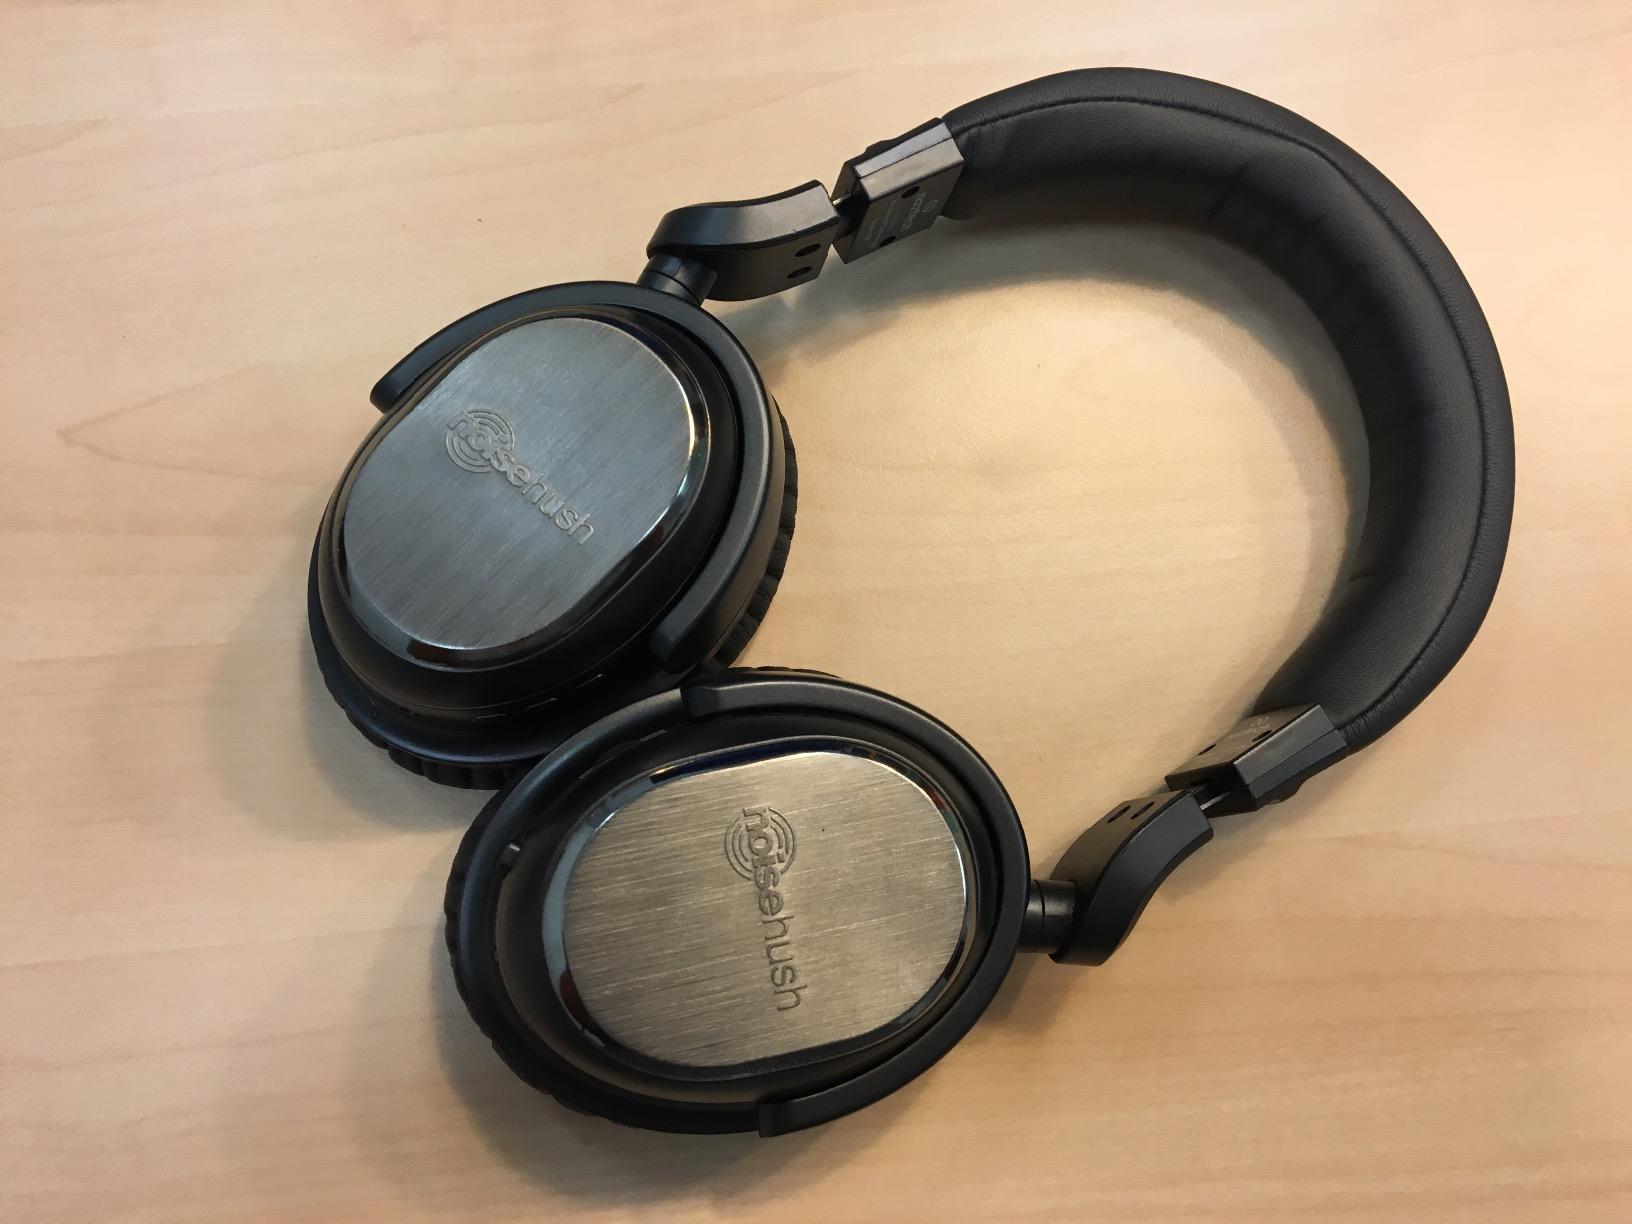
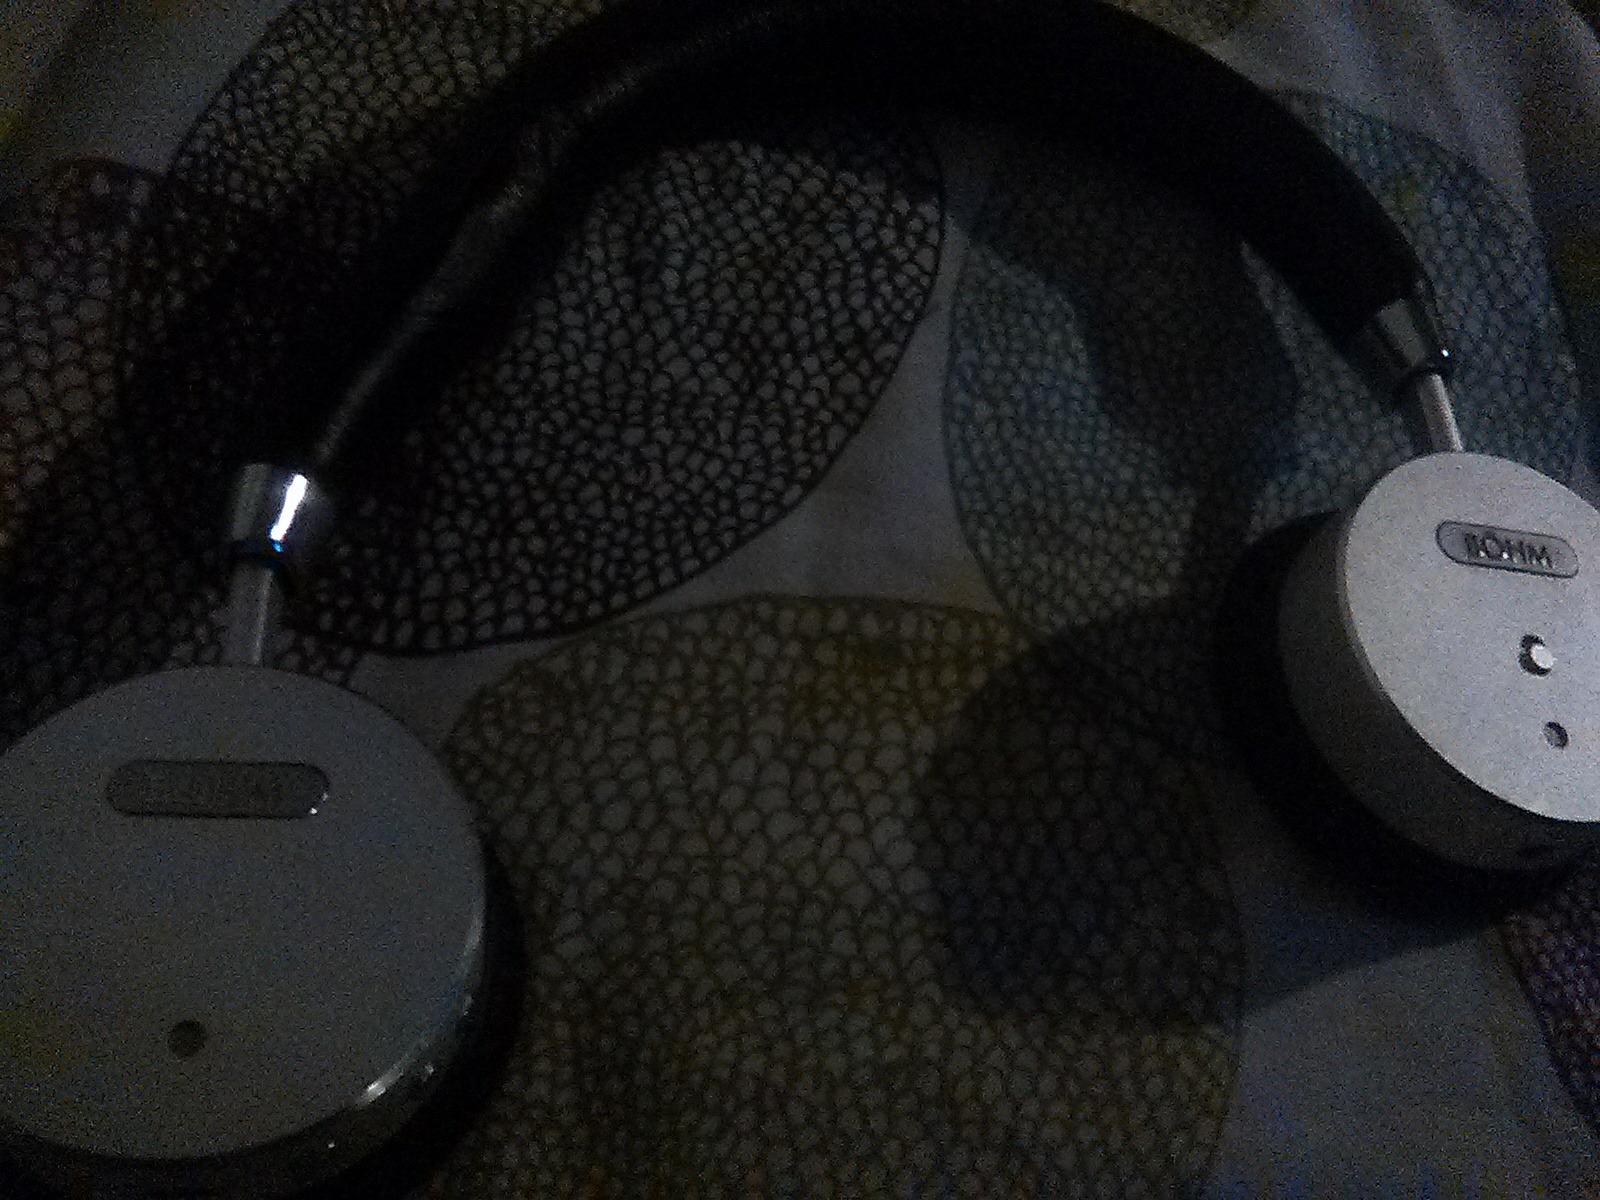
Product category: headphones
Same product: no